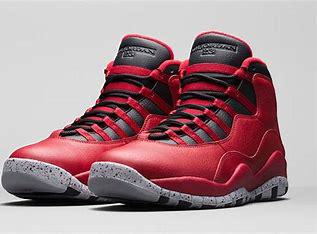
Brand: Jordan
Model: 10 Retro